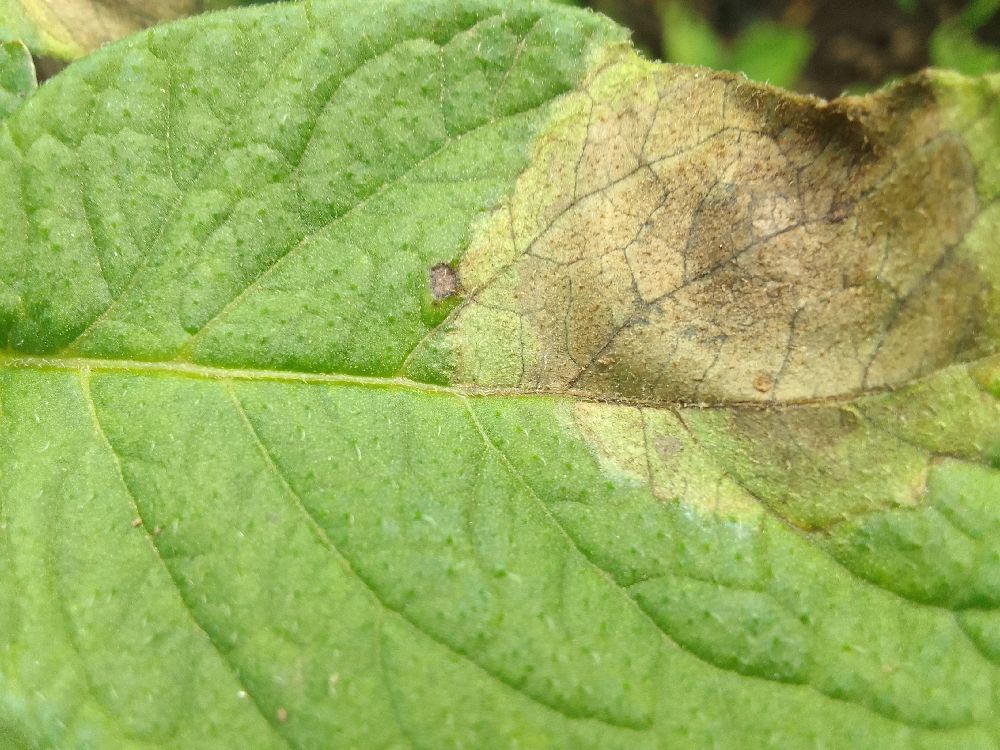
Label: Late blight